London Necropolis Company

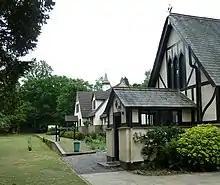
Gabled building with a railway platform behind it.

In August 1914, on the outbreak of the First World War, the LNC offered to donate to the War Office of land "for the free interment of soldiers and sailors who have returned from the front wounded and may subsequently die". The offer was not taken up until 1917, when a section of the cemetery was set aside as Brookwood Military Cemetery, used for the burials of service personnel who died in the London District. In 1921 this area was sold to the Imperial War Graves Commission (later the Commonwealth War Graves Commission), and since then the military cemeteries have been administered and maintained by the IWGC/CWGC and its equivalents for other nations whose military are buried there. In September 1922 the LNC sold an area adjacent to the Military Cemetery to the US government. The LNC was hired by the US government to landscape this area and build a chapel, creating the American Military Cemetery (later the Brookwood American Cemetery and Memorial), the only burial ground in Britain for US casualties of the First World War. Although built by the LNC, since 1923 the American Military Cemetery has been administered by the American Battle Monuments Commission. After the Second World War the military cemeteries were extended to include dedicated sections for many of the Allied nations, and in 1958 the Brookwood Memorial, commemorating 3,500 Commonwealth casualties of the Second World War with no known grave, was dedicated at the site. Between them, the military cemeteries occupy around of the site.